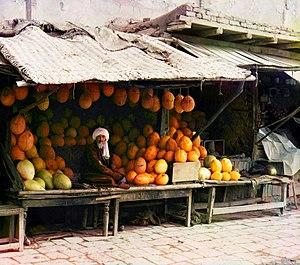
L'oblast de Samarcande est une subdivision administrative de l'Empire russe appartenant au Turkestan russe qui exista de 1887 à 1919. Sa capitale était à Samarcande, aujourd'hui en Ouzbékistan.
Collection des curiosités remarquables de l'Empire russe par Prokoudine-Gorski est une des premières collections au monde de photographies en couleurs. Elle constitue un patrimoine unique pour les peuples de l'ancien Empire russe et pour toute l'humanité. Son créateur est le célèbre inventeur russe Sergueï Prokoudine-Gorski. Mais il faut remarquer que l'exécution effective de nombreuses photos est due à ses collaborateurs.